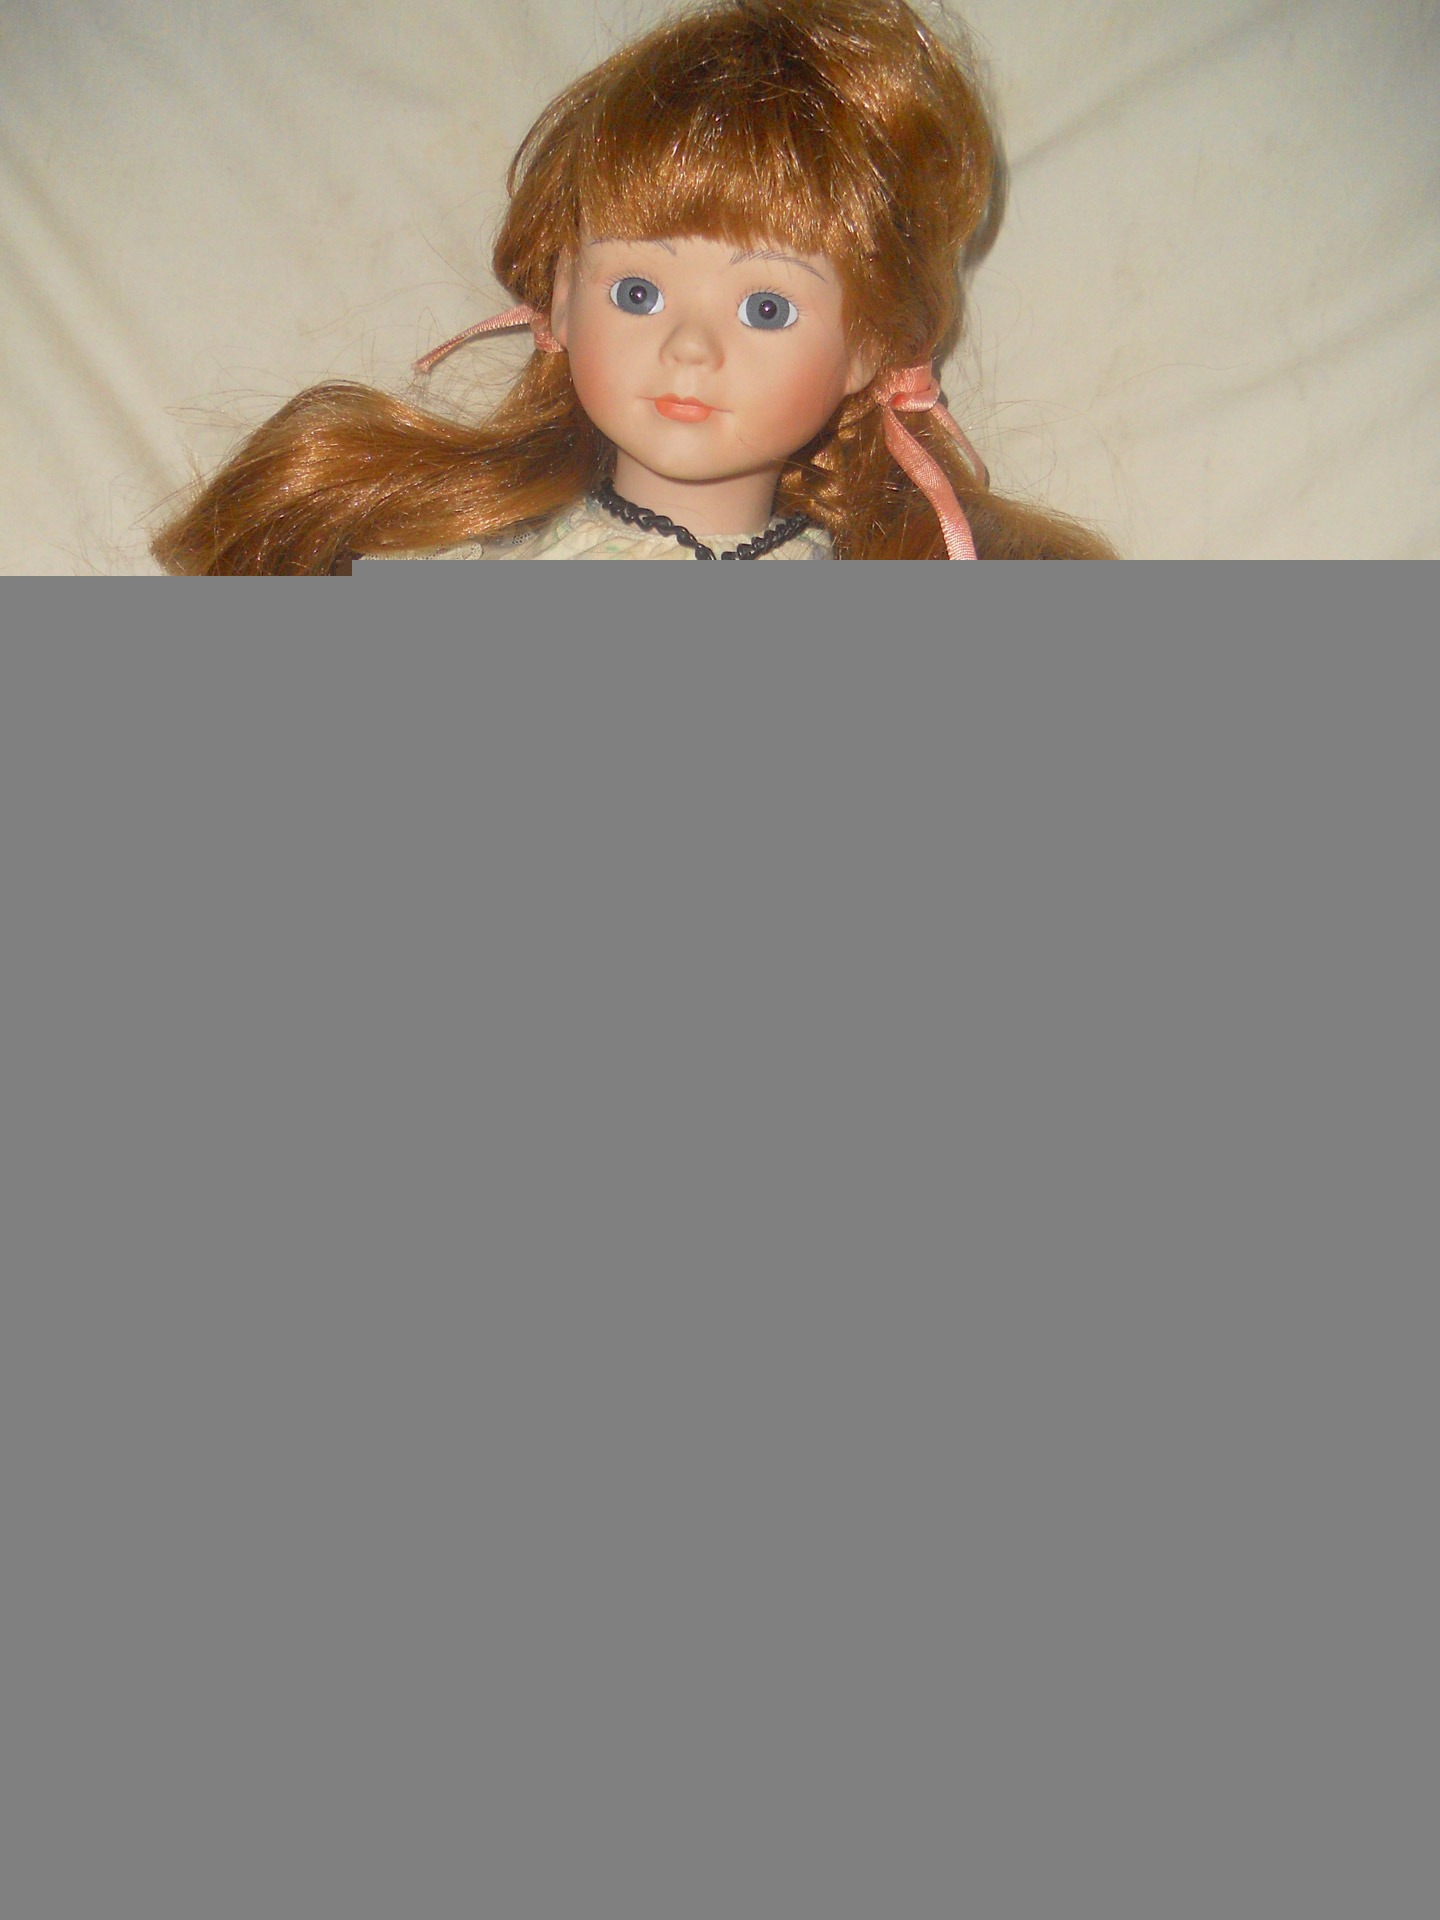
girl, hair, white, vintage, game, old, dark, toy, hairstyle, doll, glasses, skin, blond, porcelain, goth